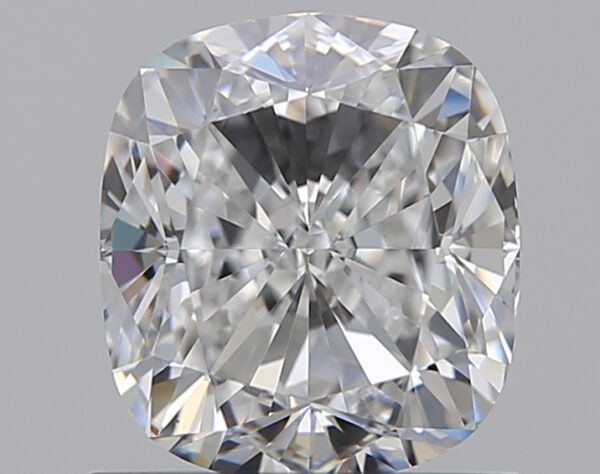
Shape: cushion
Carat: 1.2
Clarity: VS1
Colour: E
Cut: EX
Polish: EX
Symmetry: EX
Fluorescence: M
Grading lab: GIA
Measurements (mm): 6.35 x 5.68 x 3.93